Sky position (RA, Dec in degrees): 159.992, 15.599
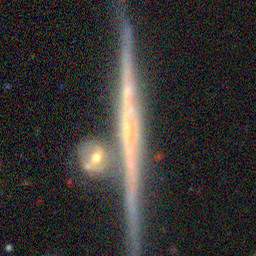
Galaxy morphology: Edge-on Galaxies without Bulge